Student orientation

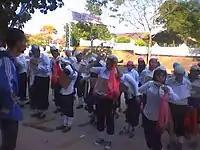
Indonesia student orientation better known as OSPEK (Student Orientation and Campus Introduction)

In Finnish universities, the student organizations for each department independently organize orientation activities for the new students in their respective departments. New students are often assigned in groups to an upperclassman tutor and participate in many activities with their tutoring group. New students may be referred to as ('child'), ('freshman'), or other names according to their major subject. Activities for new students may include "orienteering", pub crawls, sporting events, swimming in fountains or other forms of "baptism", sitsit parties and saunas, often done wearing homemade fancy-dress costumes. It is also considered important for the new students to participate in the regular activities of the student department organizations.